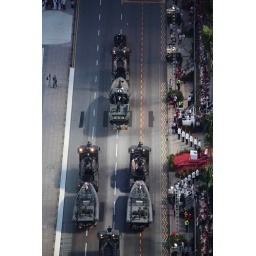
The divers from the rubber speed boat were immersed in water until the last minute to pop out a surprise.